Darmstadt

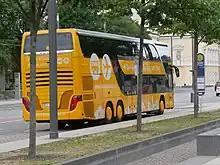
Airliner bus connection Darmstadt to Frankfurt Airport

Darmstadt can be easily accessed from around the world via Frankfurt Airport ("Flughafen Frankfurt am Main") which is located north of central Darmstadt and connected to it via Autobahn 5, S-Bahn, several bus lines and a direct express bus-link (""Airliner""). The airport ranks among the world's busiest airports by passenger traffic and is the second-busiest airport by cargo traffic in Europe. The airport also serves as the main hub for German flag carrier Lufthansa.